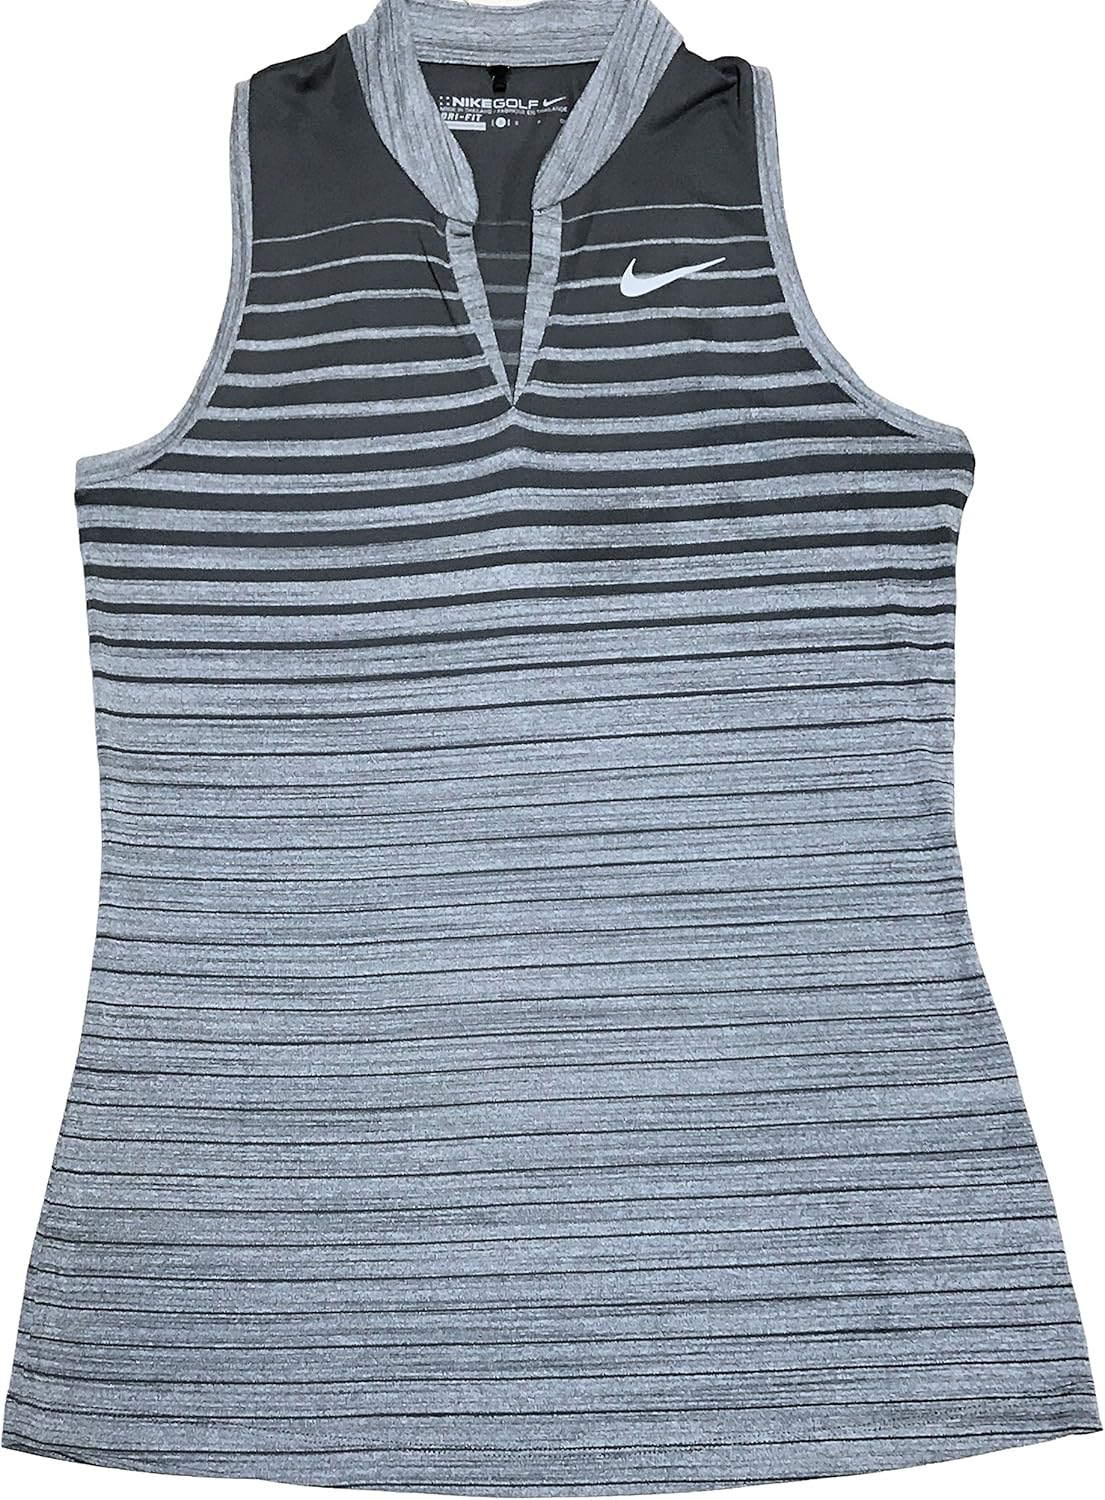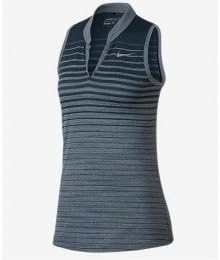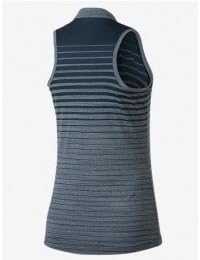
Nike Women's Dri-FIT Victory Sleeveless Golf Polo (Laser Orange) Size
Category: AMAZON FASHION
A new print and a unique neckline add a chic twist to the Nike Dri-FIT Victory Polo. Soft, sweat-wicking fabric feels cool from teebox 1 to hole 18.
Features: 100% Polyester | Dri-FIT technology helps you stay dry and comfortable. | V-neck design puts a modern twist on the classic polo neckline. | Double-knit fabric is soft and breathable. | Sleeveless design allows for optimal range of motion